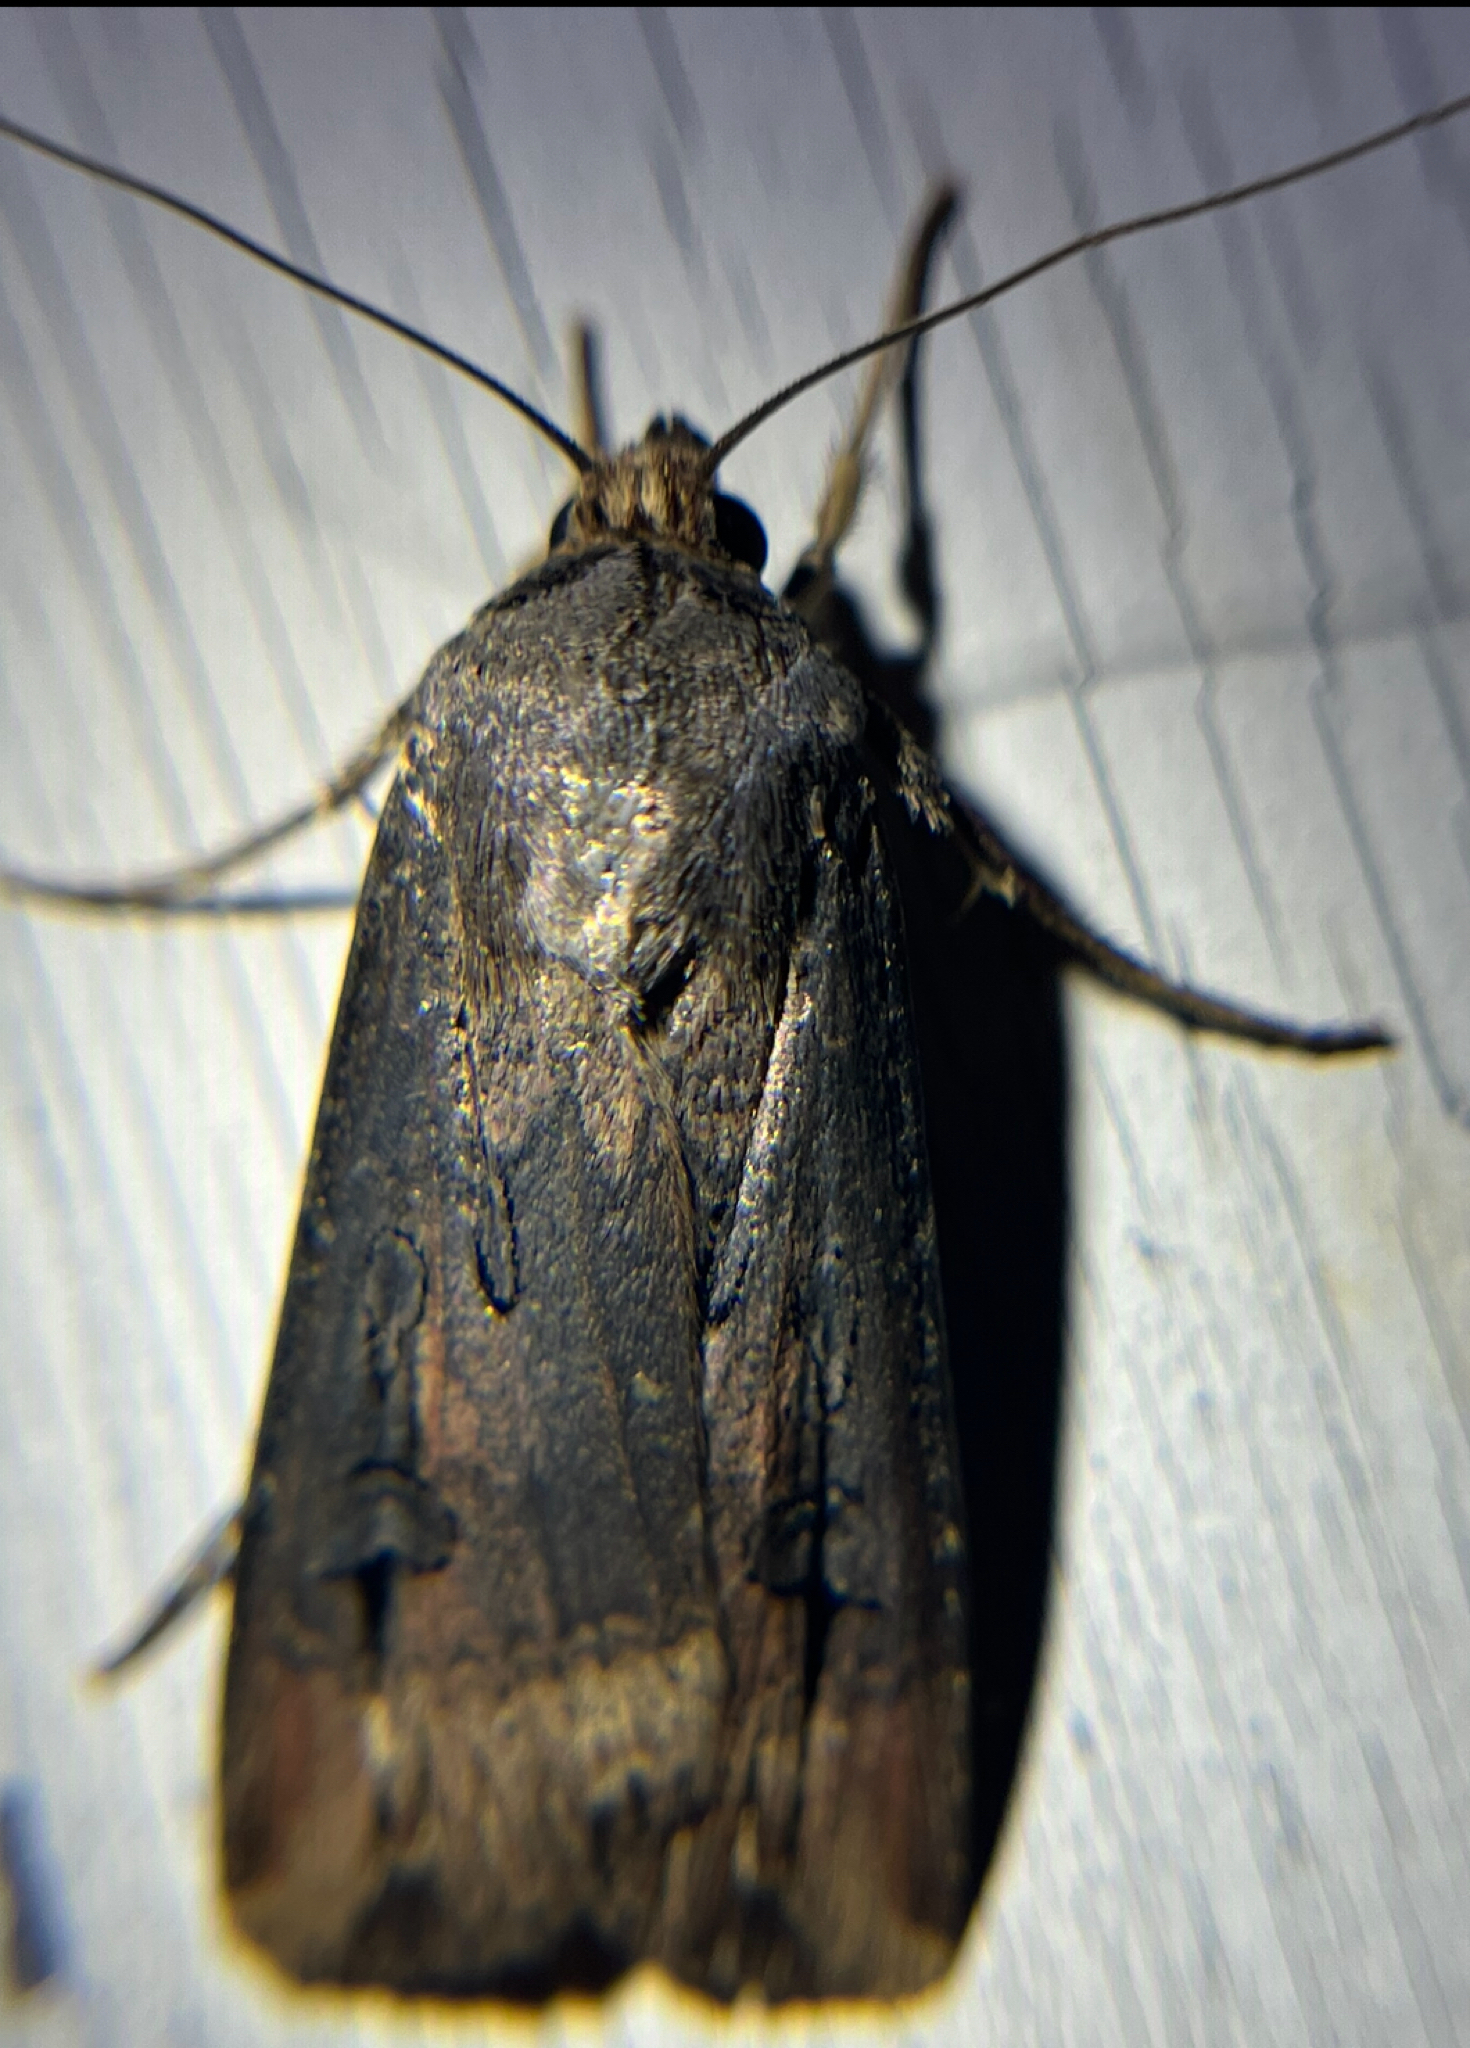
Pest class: cutworms